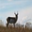
Label: deer